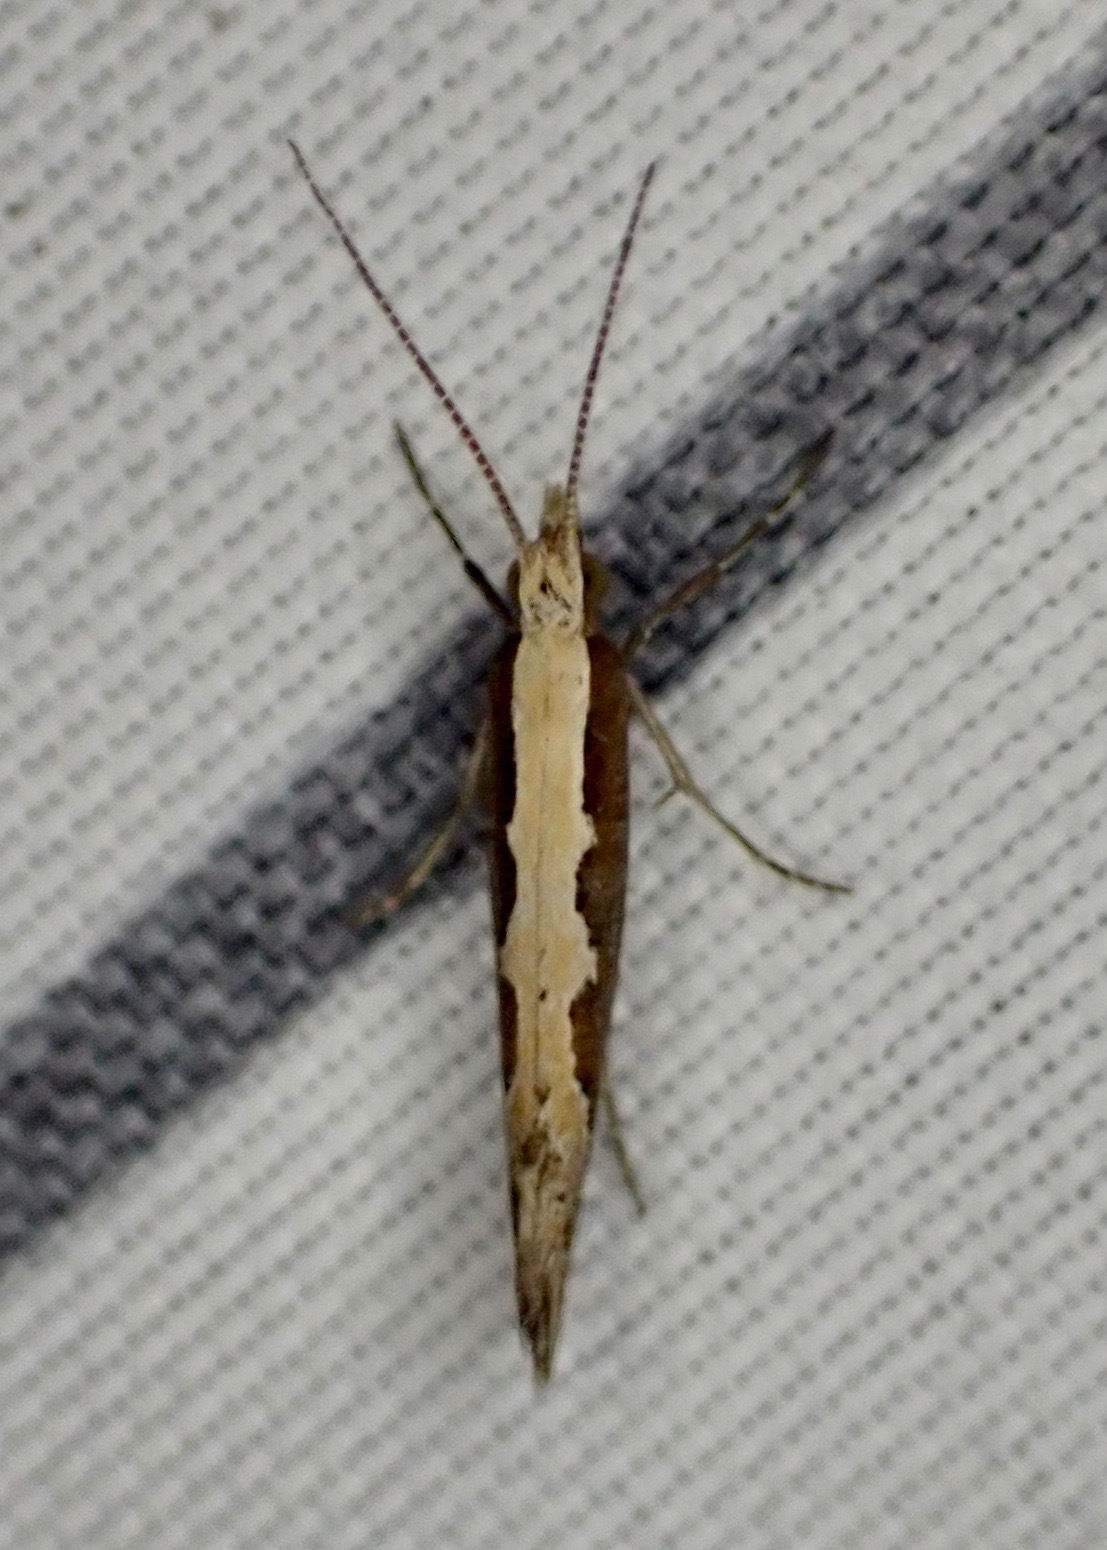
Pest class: diamondback_moth